Everybody's Talking About Jamie

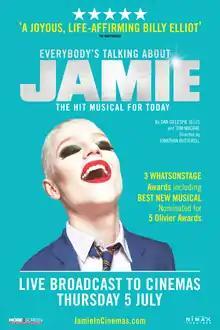
West End promotional poster

Everybody's Talking About Jamie is a stage musical centred around a coming-of-age story, with score by Dan Gillespie Sells and book and lyrics by Tom MacRae. The musical is inspired by the 2011 British television documentary "Jamie: Drag Queen at 16" directed by Jenny Popplewell. The musical follows and is based upon the true-life story of 16-year-old British schoolboy Jamie Campbell, as he overcomes prejudice and bullying to step out of the darkness and become a drag queen.